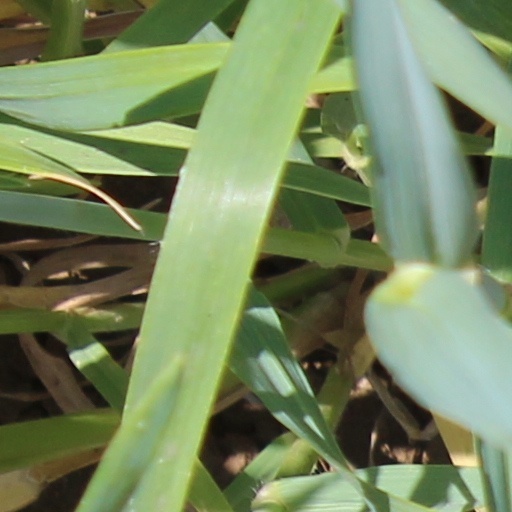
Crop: wheat